Subdivisions of the Kingdom of Yugoslavia

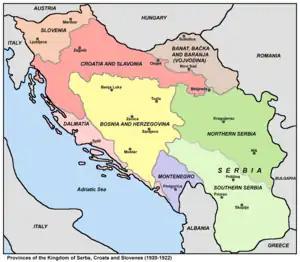
Provinces of the Kingdom of Serbs, Croats and Slovenes (1918–1922).

From 1918 to 1922, Kingdom of Serbs, Croats, and Slovenes continued to be subdivided into the pre-World War I divisions of Austria-Hungary and the formerly independent kingdoms of Serbia and Montenegro.